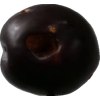
Label: plum